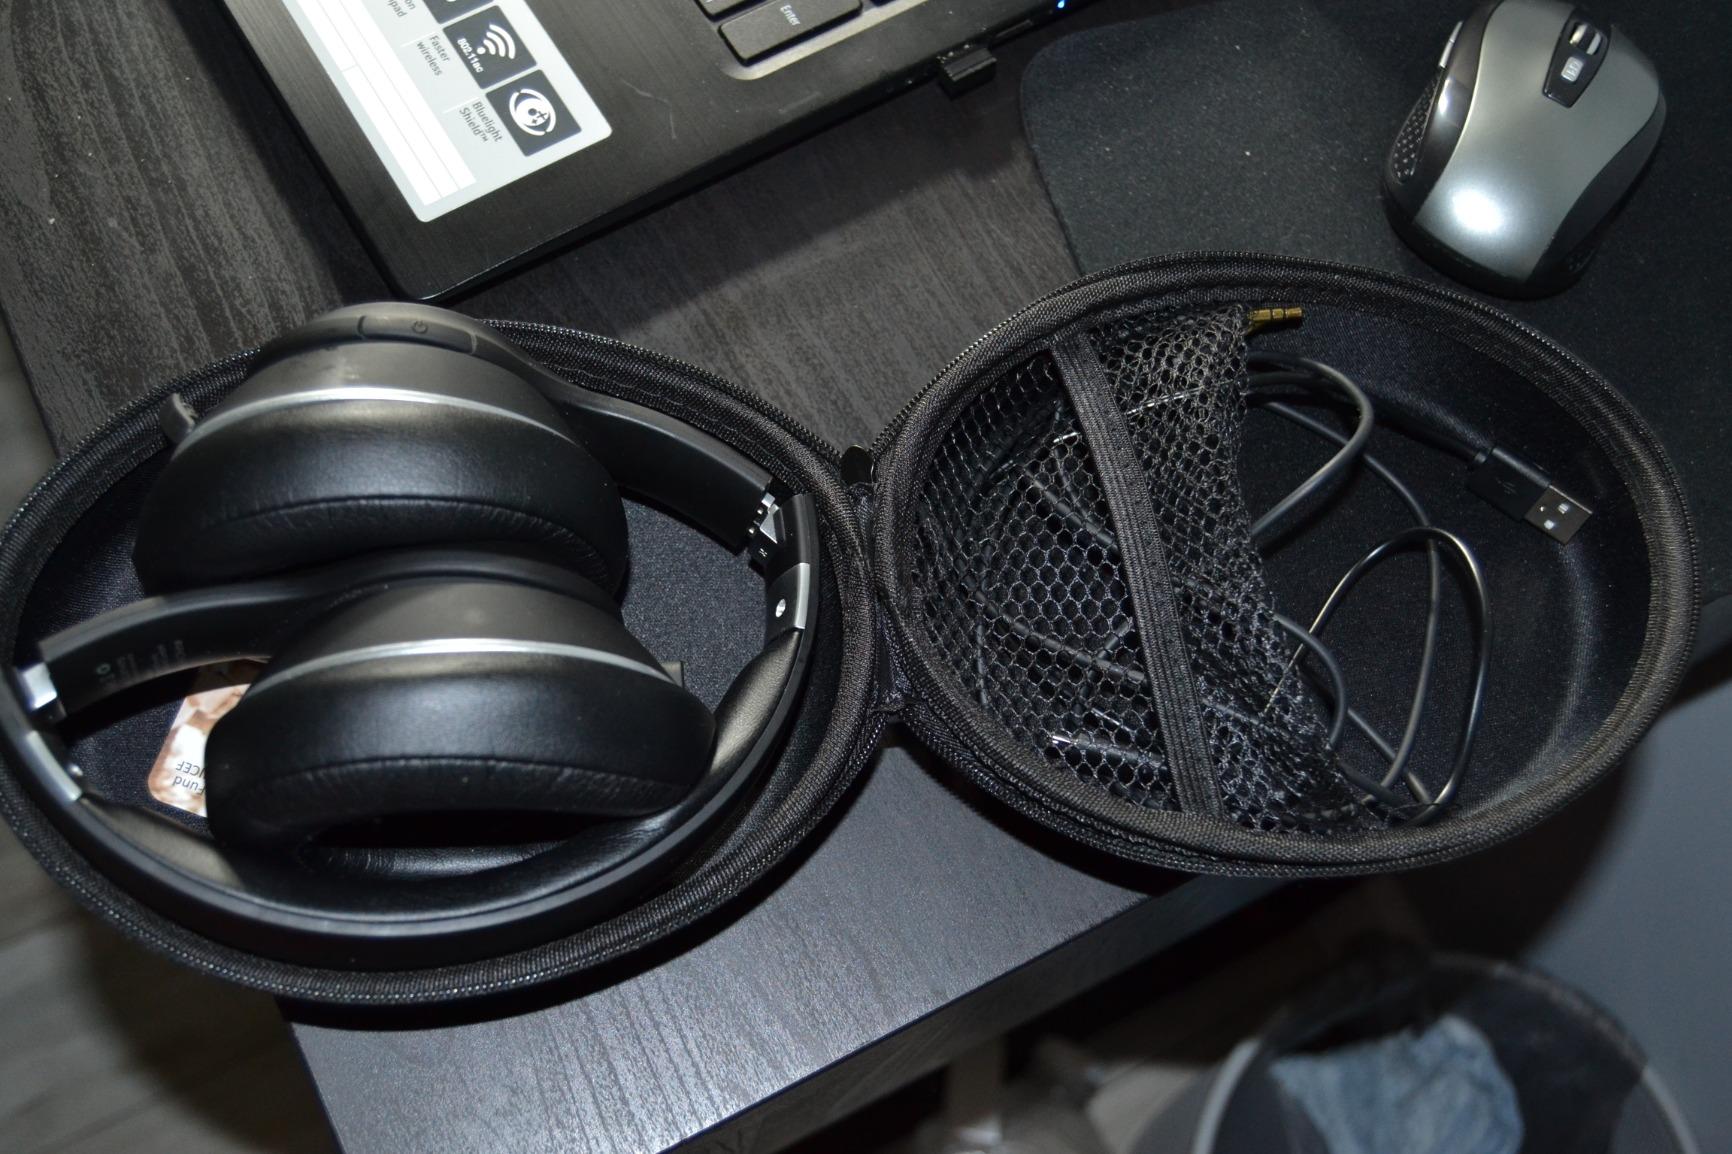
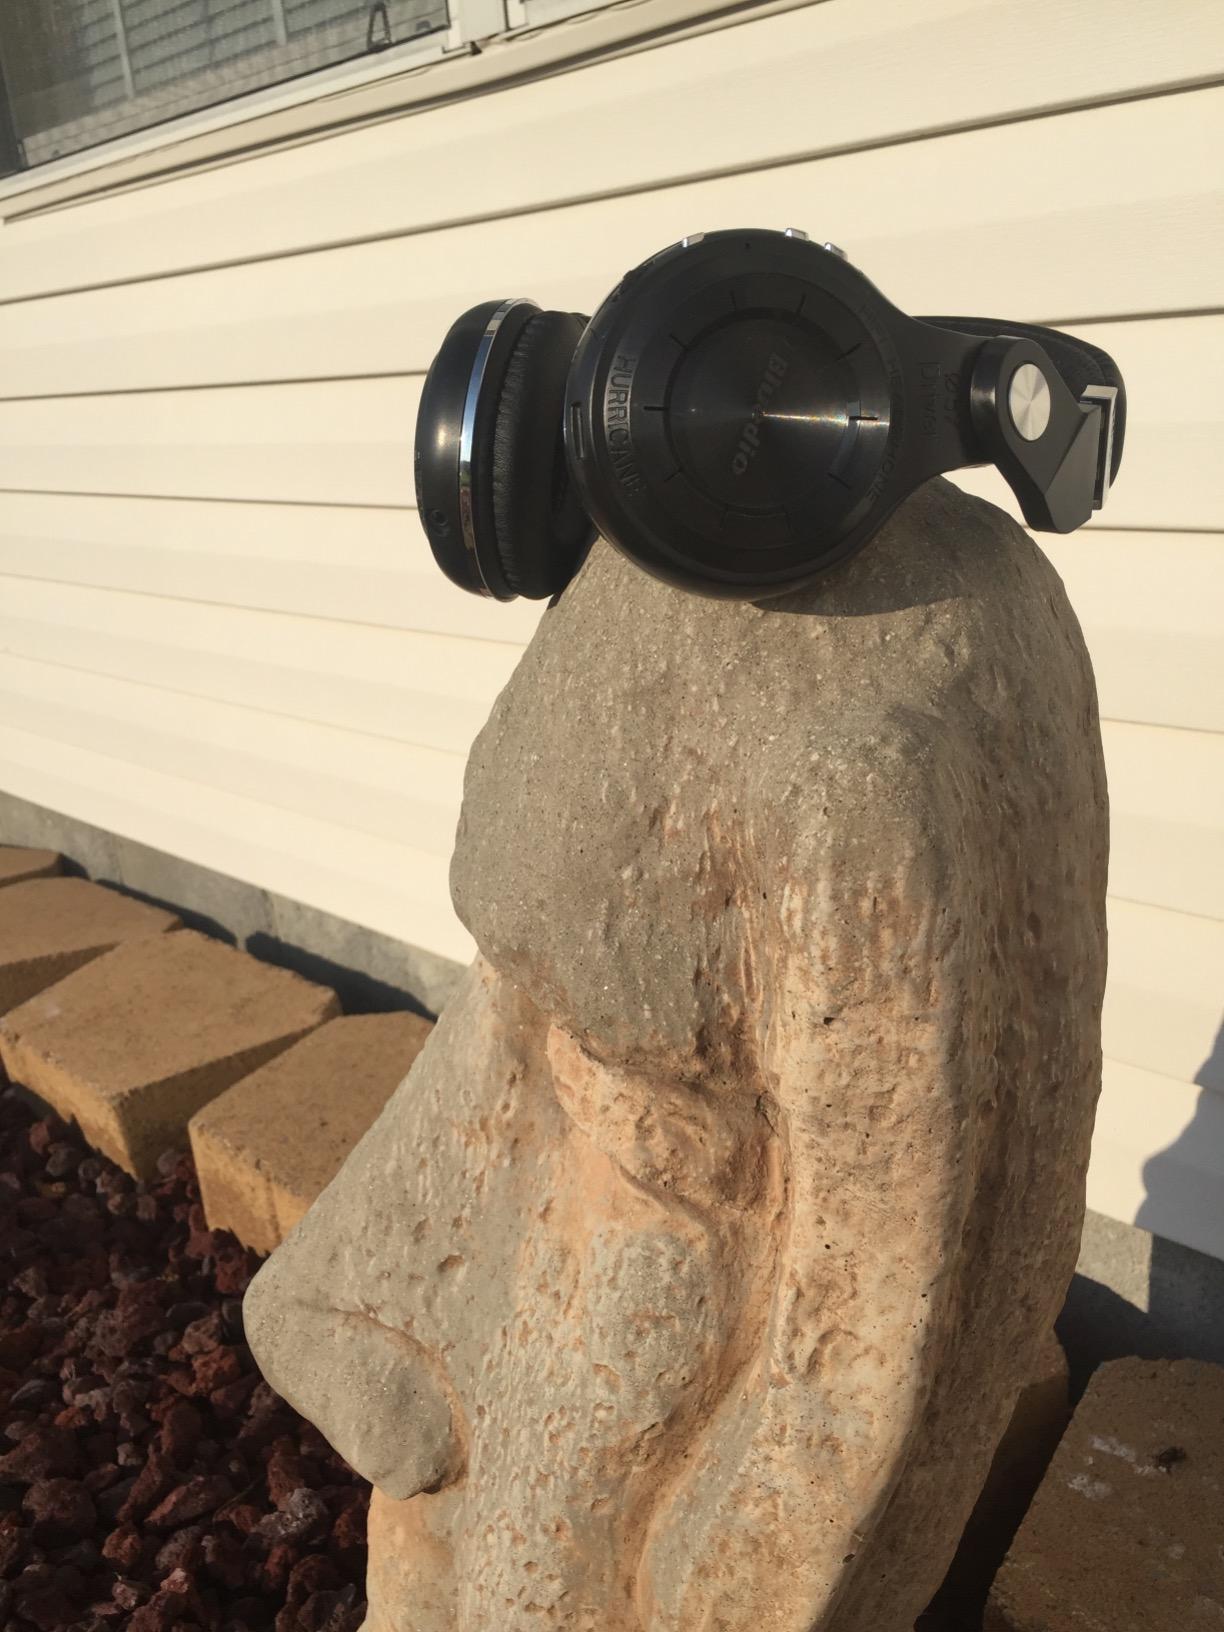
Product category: headphones
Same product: no